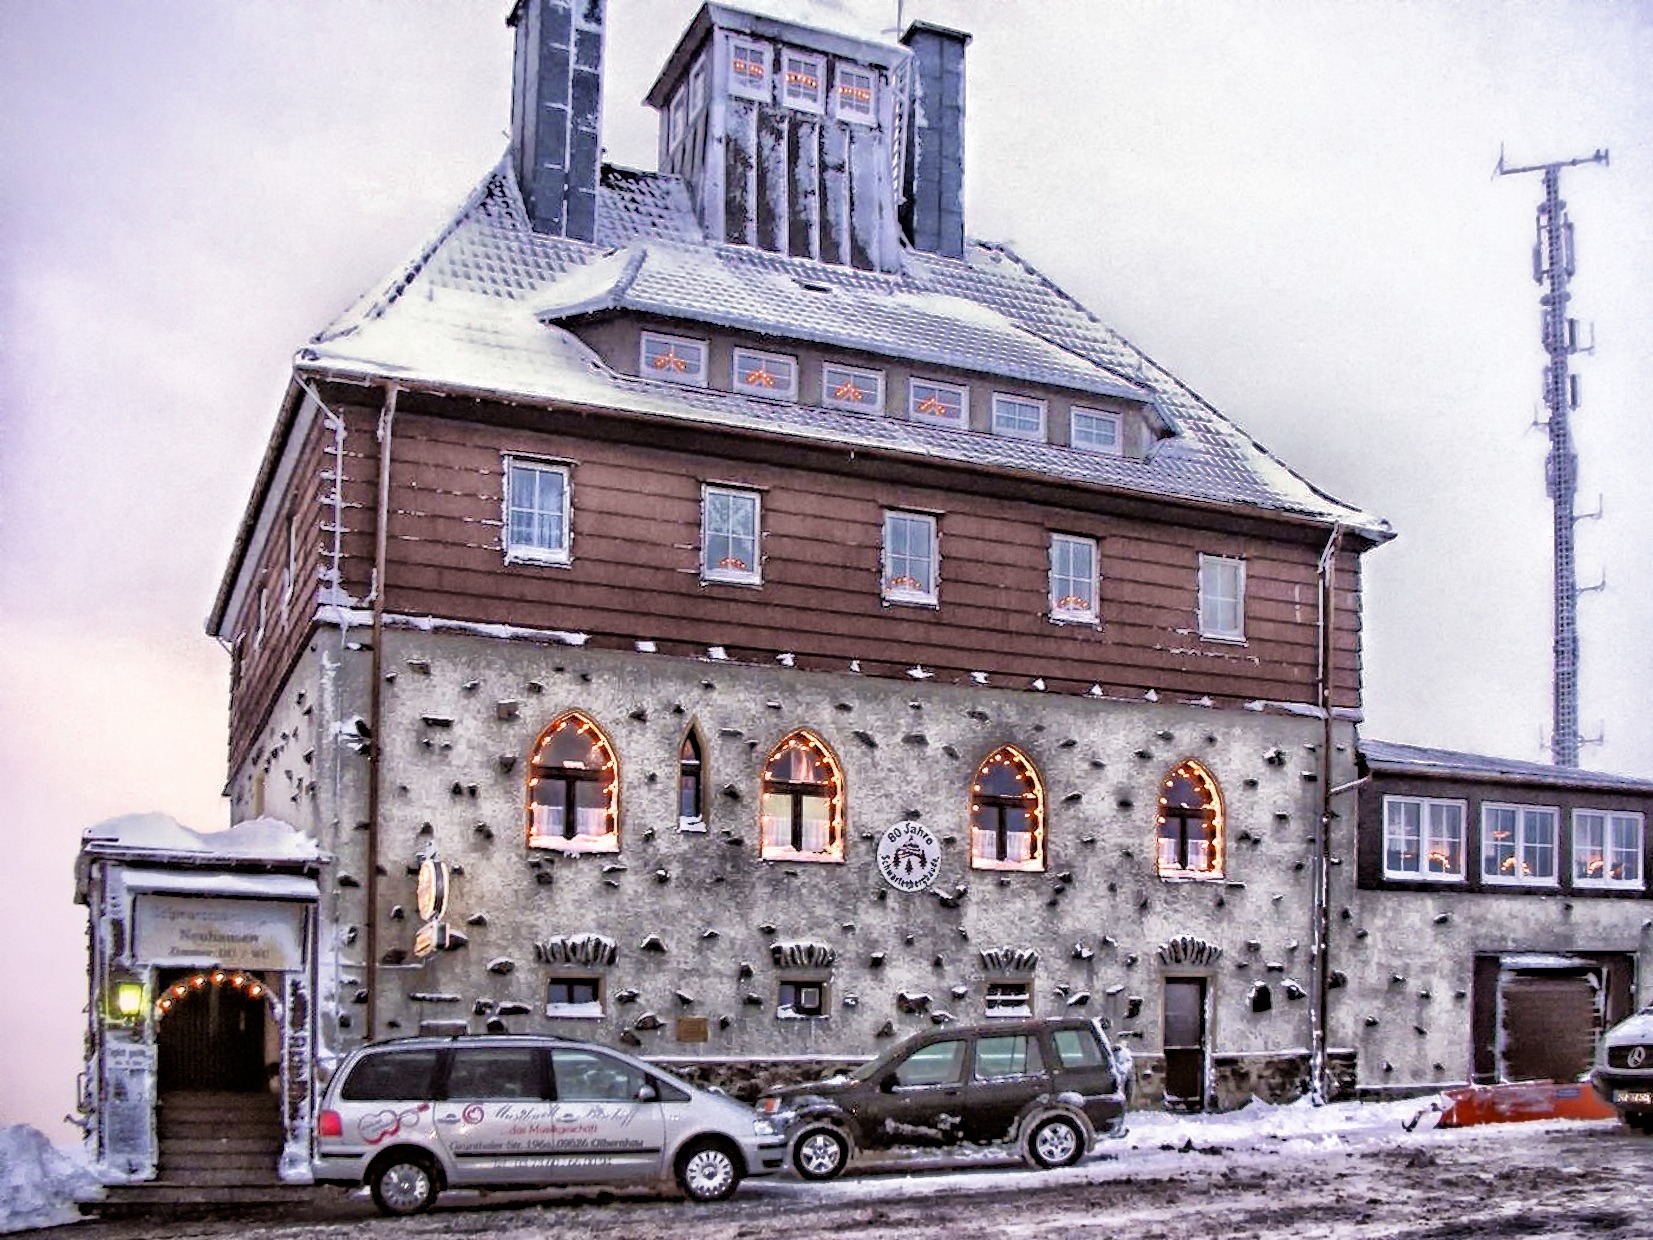
snow, winter, cafe, architecture, sky, house, town, building, restaurant, home, facade, church, business, outside, hdr, clouds, germany, estate, pub, vehicles, urban area, schwartenberg